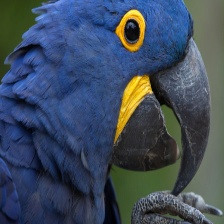
Species: HYACINTH MACAW
Scientific name: ANODORHYNCHUS HYACINTHINUS
ImageNet parent category: macaw